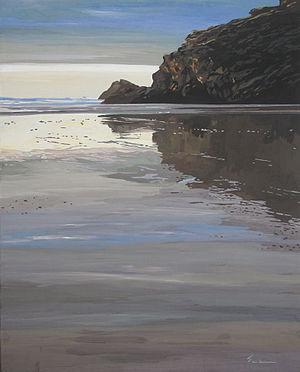
Belle-Ile-en-Mer
Jacques Godin, né en 1956 à Pont-l'Abbé dans le Finistère, est un peintre français, et créateur de vitraux.